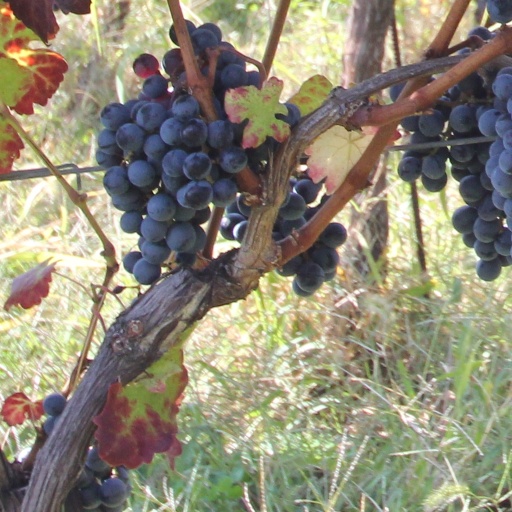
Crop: grape